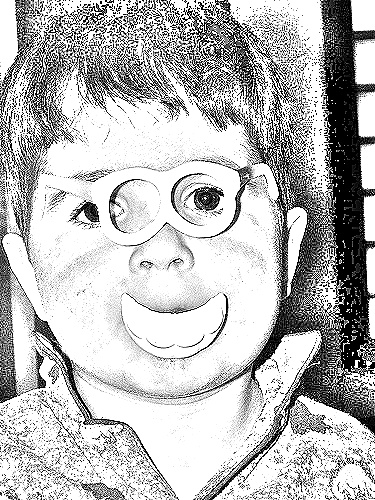
Portrait style: Sketch Portrait